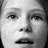
Emotion: surprise